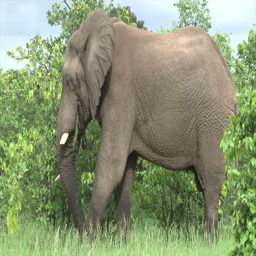
grazing elephant in the bush .